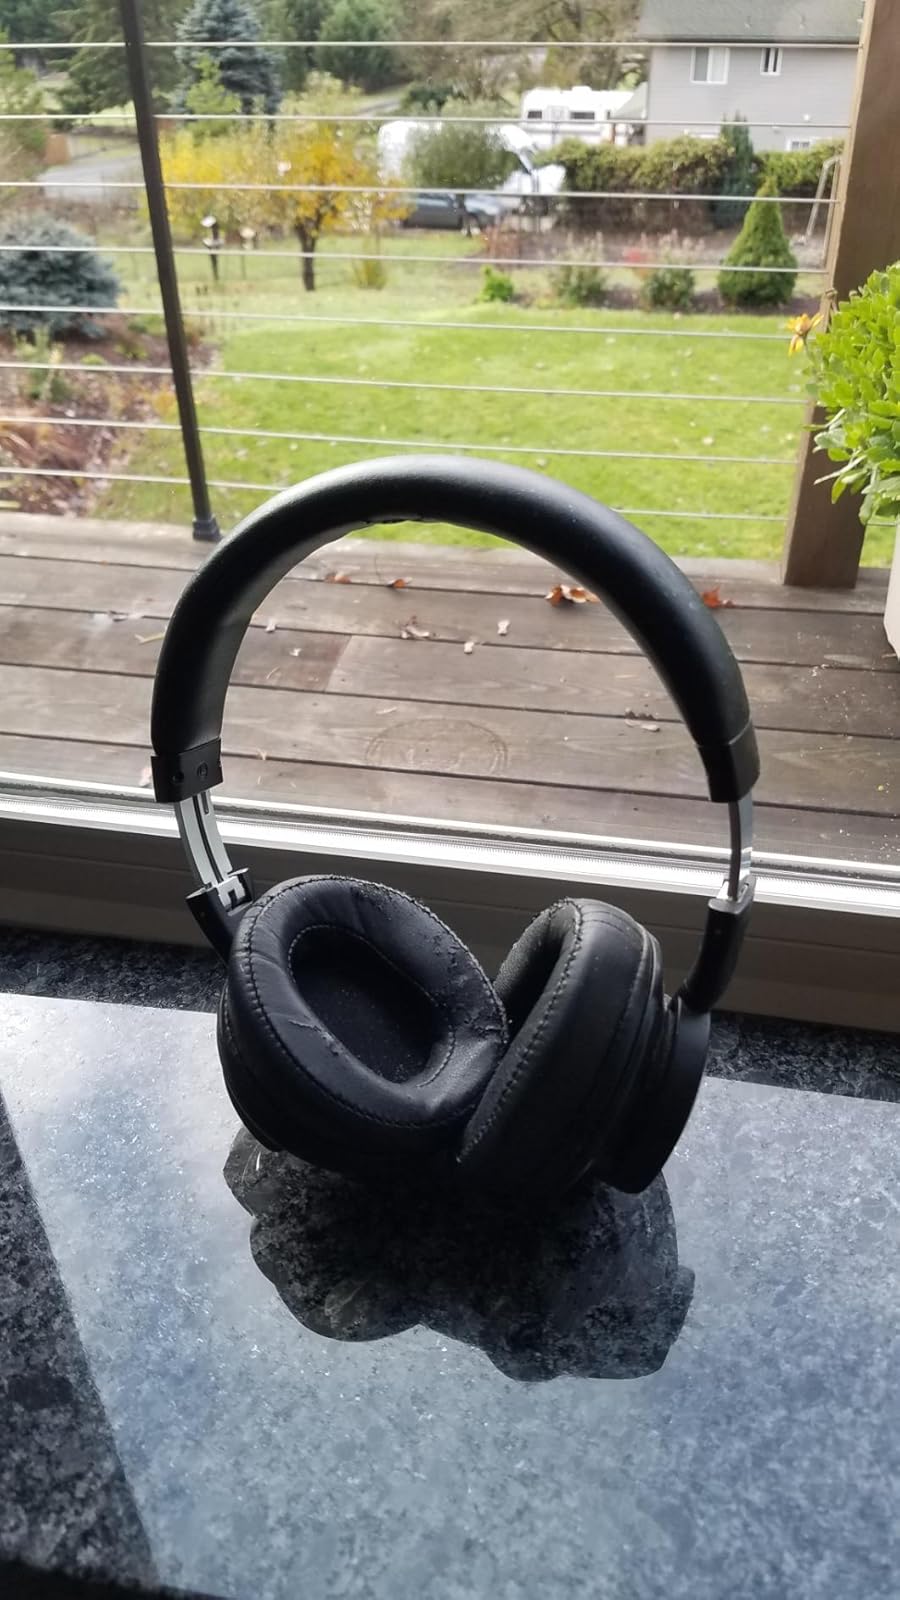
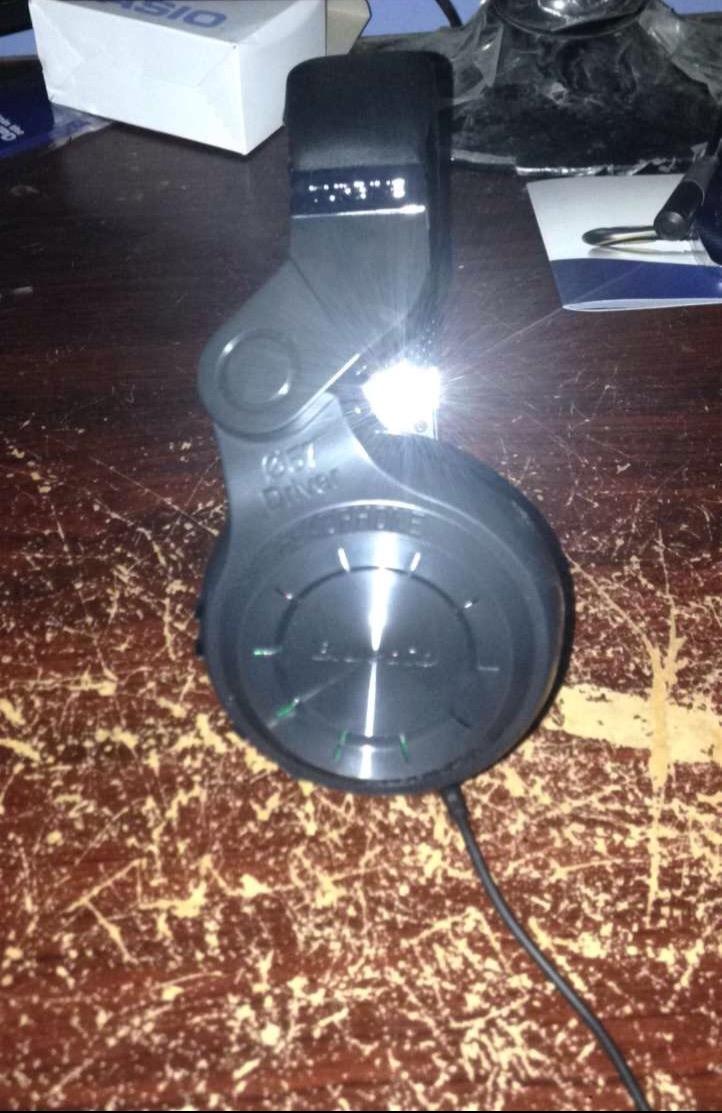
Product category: headphones
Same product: no